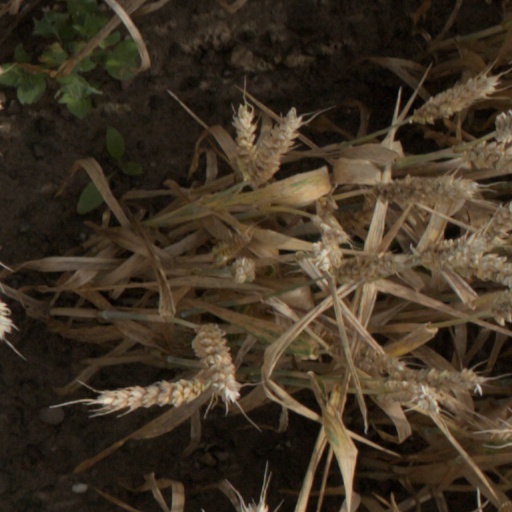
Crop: wheat